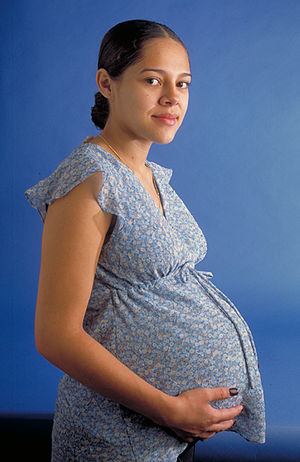
Gender: women